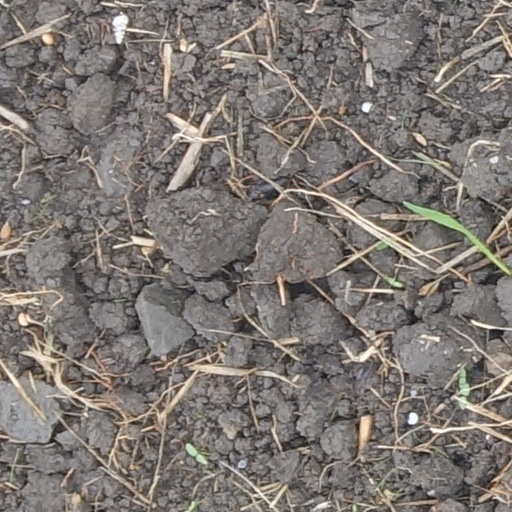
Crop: wheat